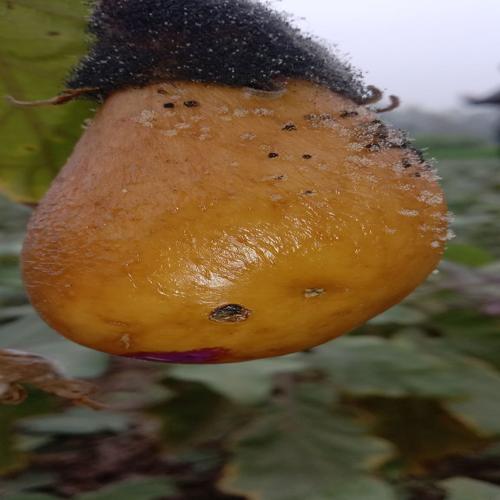
Label: Wet Rot